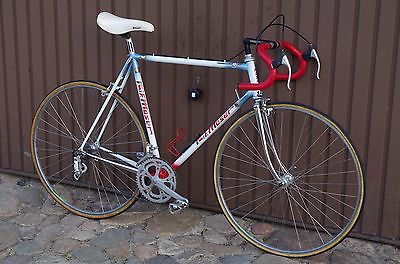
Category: bicycle